Marly, Bogotá

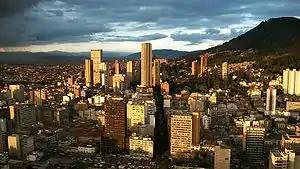
Bogotá's Downtown limits to the south with Marly

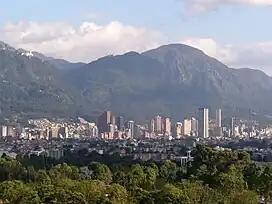
The Eastern Hills Limits to the East with Marly

To the east is Cerros Orientales a natural area of the Andes, where the ecotourists can hike and camp.